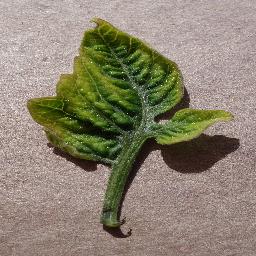
Label: Tomato___Tomato_Yellow_Leaf_Curl_Virus